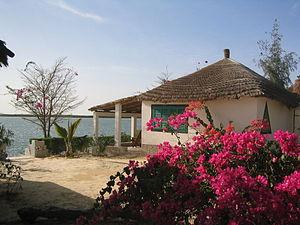
Mar Lodj est un village, de l'île de Mar, située dans le Sine-Saloum au Sénégal à proximité de Ndangane — où se trouve l'embarcadère — et à une quarantaine de kilomètres de Joal-Fadiouth.
Le tourisme au Sénégal est la deuxième source de devises après la pêche. En 2018, il représente 6 % du PIB du Sénégal et génère près de 100 000 emplois.